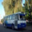
Label: bus